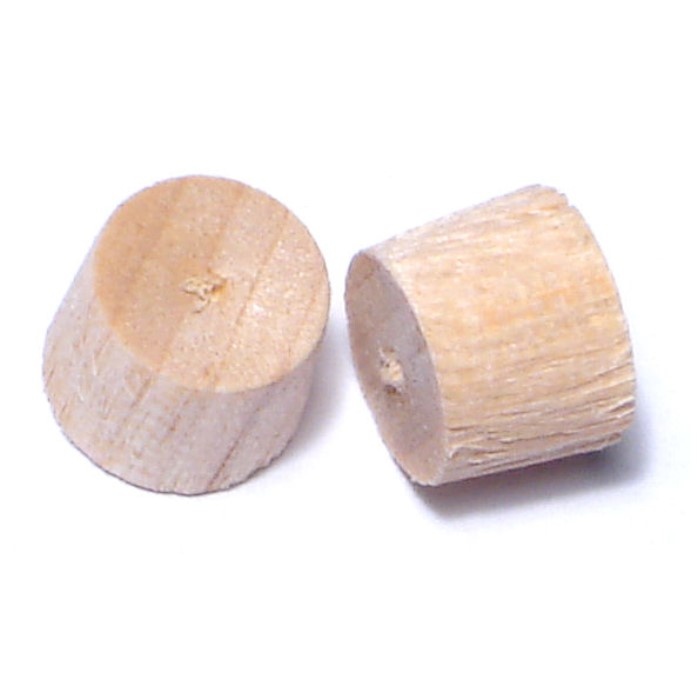
5/16" Birch Wood Flat Head Plugs
Diameter: 5/16" Material: Birch Wood Head Style: Flat Shape: Round Style: Flat Head Plug Type: Screw Hole Button Application: Flush Surface
Brand: Monster Fastener
Category: Hardware > Hardware Accessories > Hardware Fasteners > Screw Posts